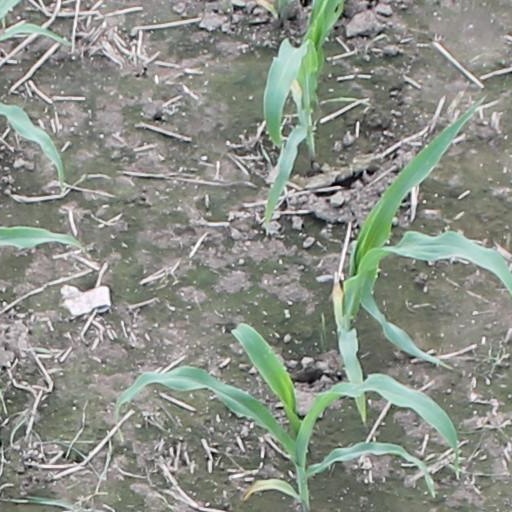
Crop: maize; corn